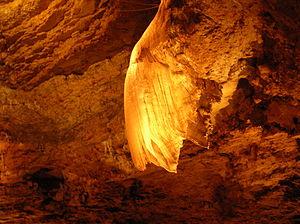
Concrétion dans le Gouffre de Proumeyssac (Périgord, France) (NB:photo prise sans flash dans le but de respecter l'endroit)
Le gouffre de Proumeyssac est une cavité naturelle de la commune d'Audrix, en Périgord noir, dans le département de la Dordogne, en région Nouvelle-Aquitaine. Elle est ouverte à la visite.